Billy DeBeck

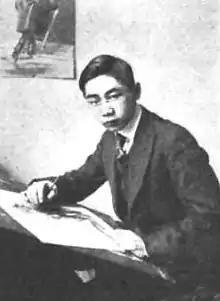
DeBeck's assistant Paul Fung "(pictured)" took over "Barney Google"s topper "Bughouse Fables" in the 1920s.

DeBeck had included a topper called "Bughouse Fables" (signed "Barney Google)" with his main strip since 1921, though he soon handed it off to assistant Paul Fung. On May 16, 1926, he replaced "Bughouse Fables" with "Parlor, Bedroom & Sink Starring Bunky", a strip that was popular enough on its own to survive until 1948.